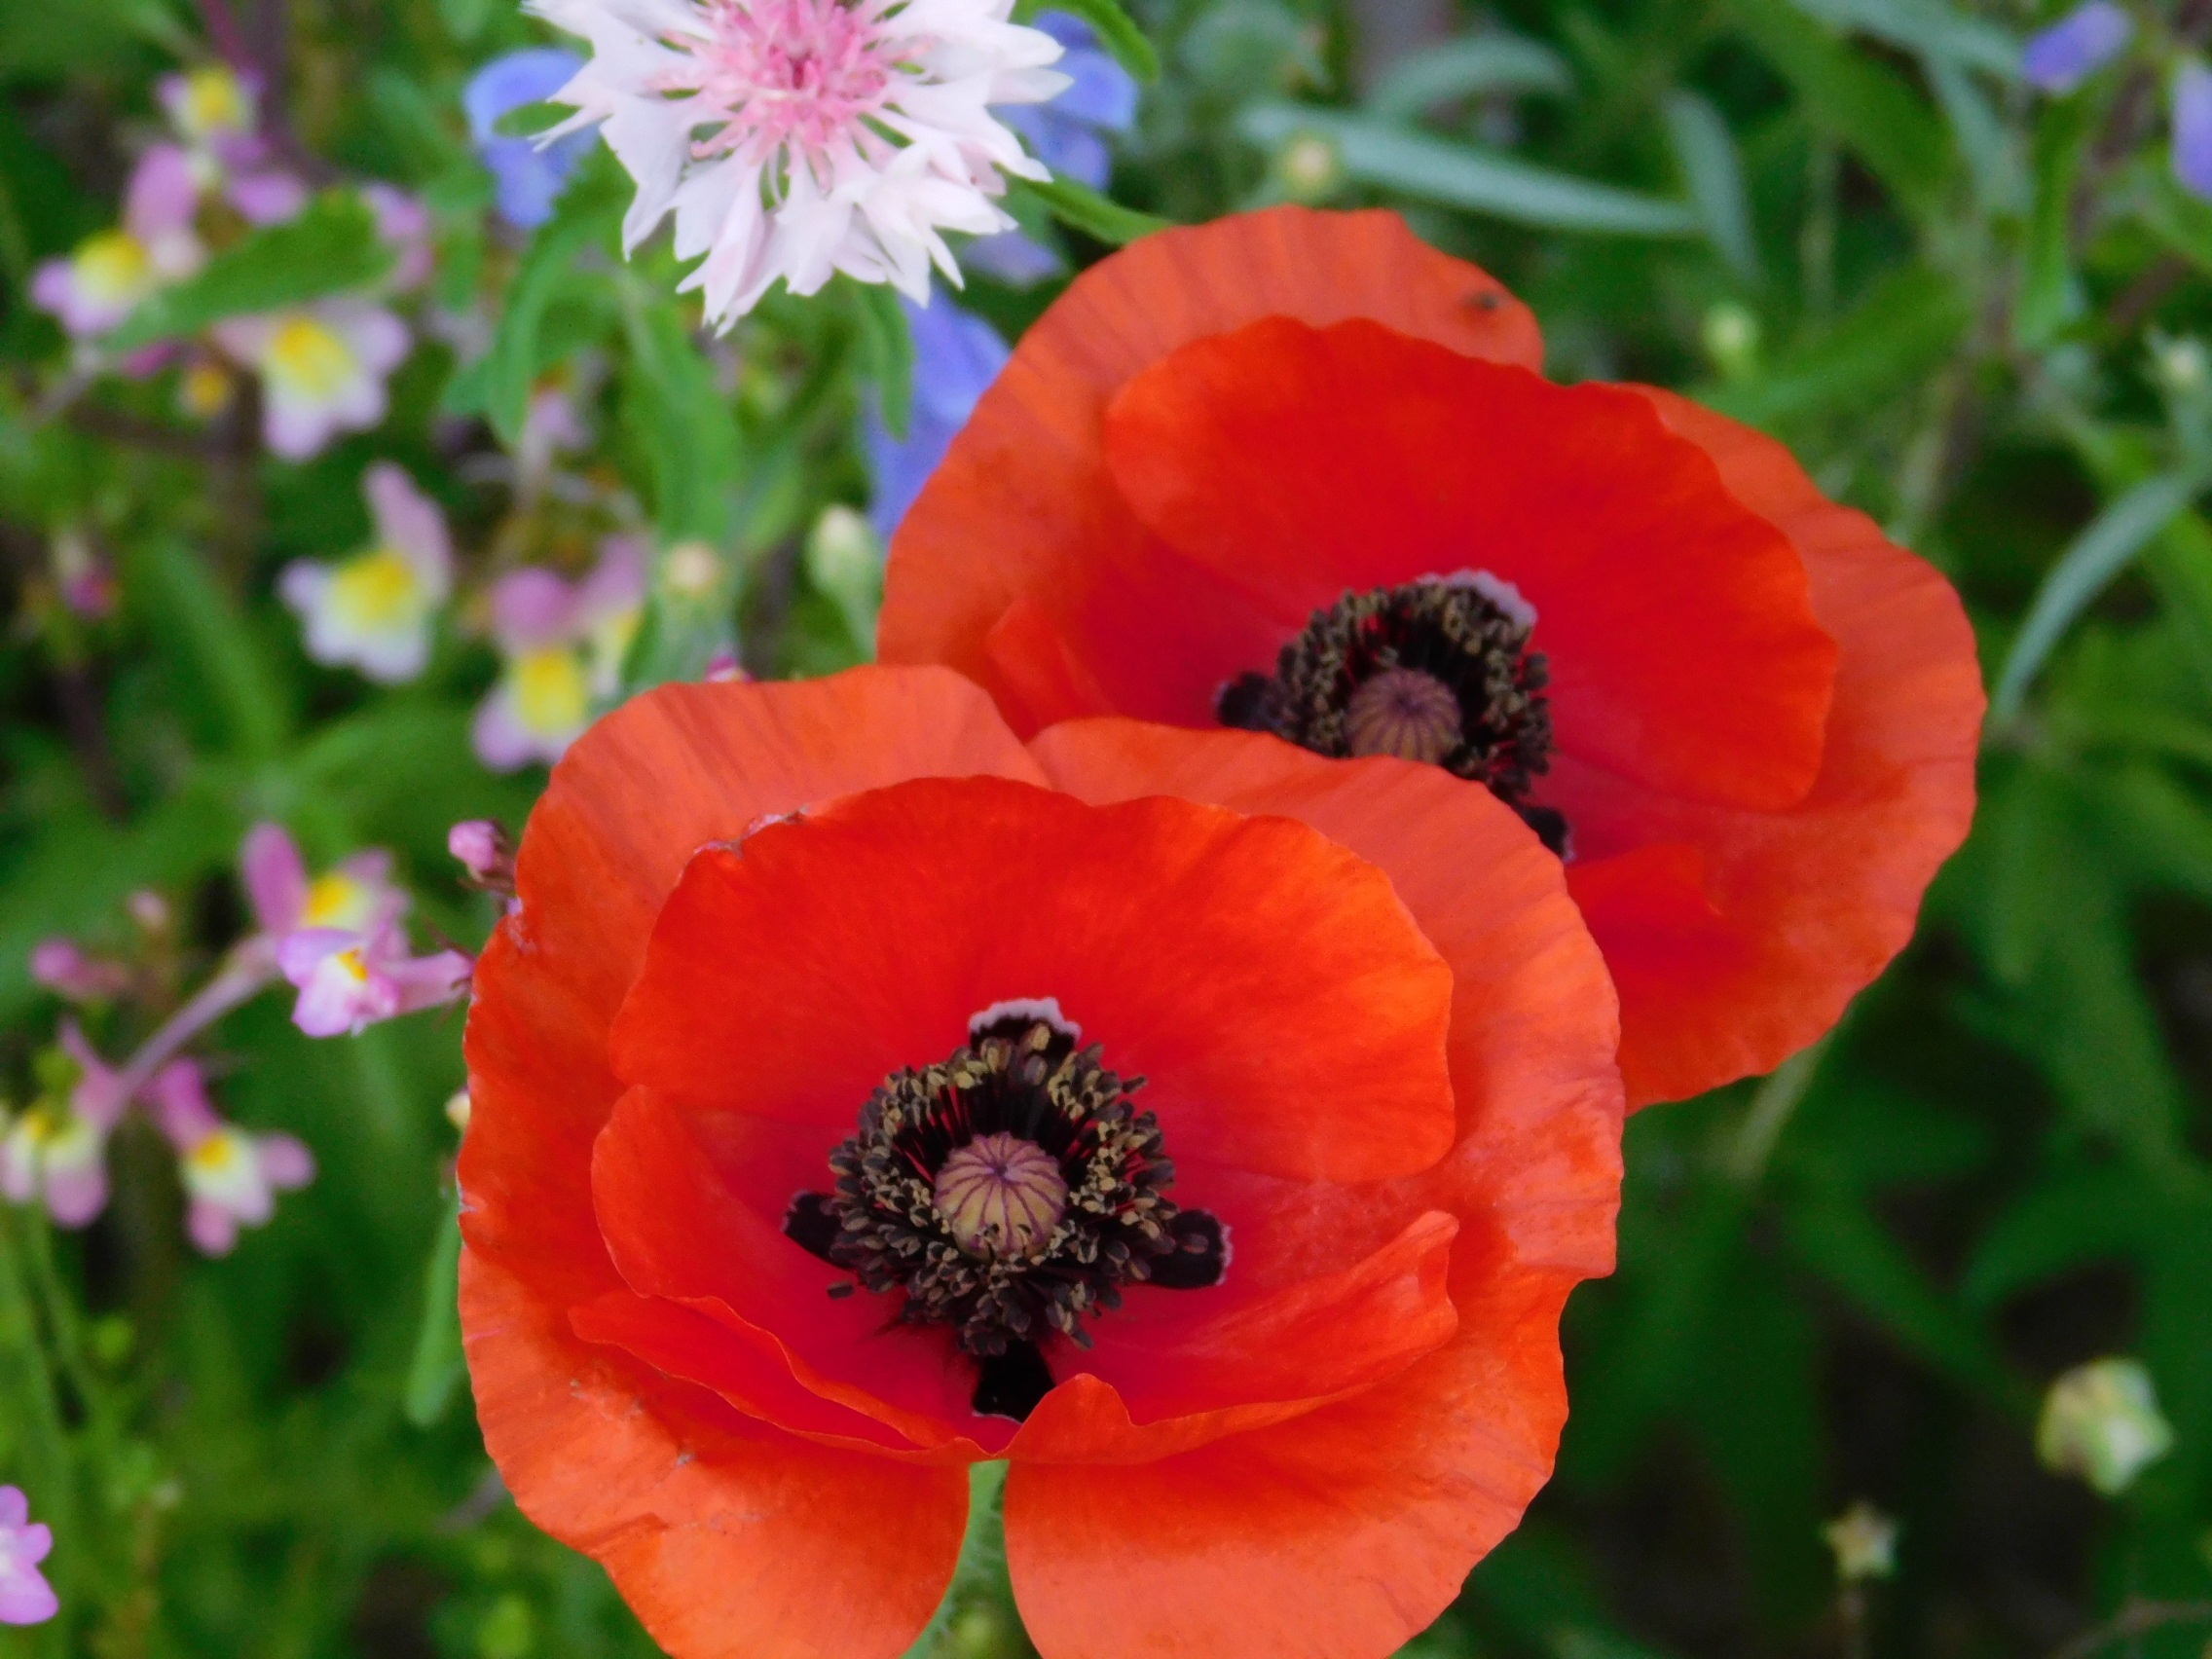
nature, blossom, plant, flower, petal, summer, red, flora, plants, wildflower, flowers, wildflowers, poppy, poppies, coquelicot, flowering plant, annual plant, land plant, poppy family